Del bell'idolo mio

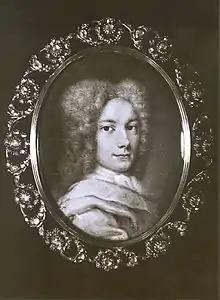
Händel 1710

Del bell'idolo mio (HWV 104) is a dramatic secular cantata for soprano written by Georg Frideric Handel in 1707–09. Other catalogues of Handel's music have referred to the work as HG l,48 (there is no HHA designation of the work). The title of the cantata translates as "Of my beautiful idol".